Maciej Łopiński

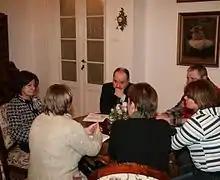
With the polish first lady, Maria Kaczyńska

On 23 December 2005, President Lech Kaczyński was nominated for the position of Secretary of State in the President's Office responsible for media policy. This function was held on 23 July 2007, then became the head of the President's Cabinet. He was dismissed as head of the Cabinet of the President of the Republic on 6 July 2010.